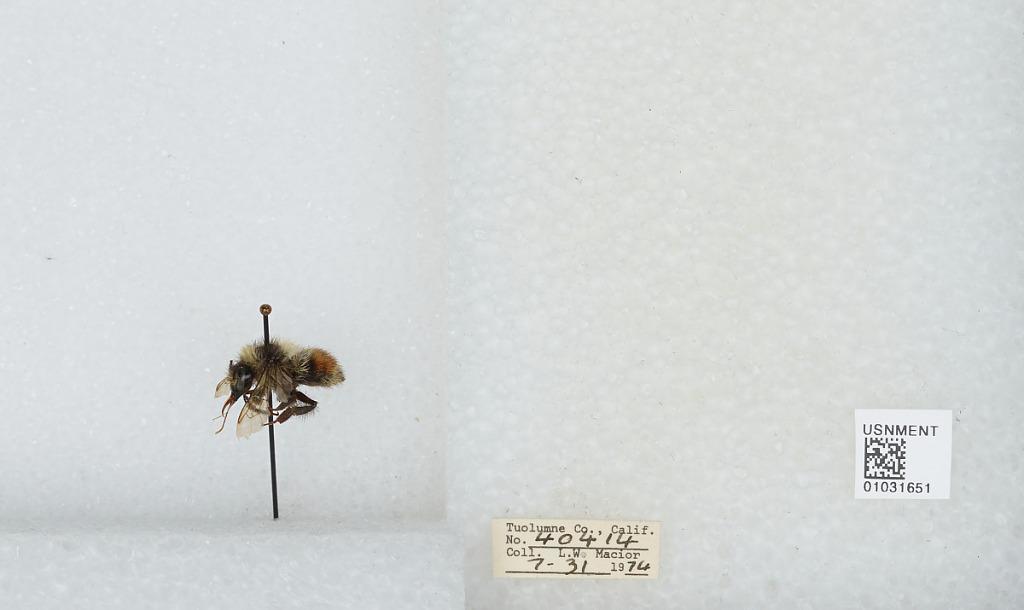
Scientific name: Bombus (Cullumanobombus) rufocinctus Cresson
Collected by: L. Macior
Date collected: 1974-7-31
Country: United States
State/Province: California
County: Tuolumne
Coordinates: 38.02, -119.93